Powai Lake

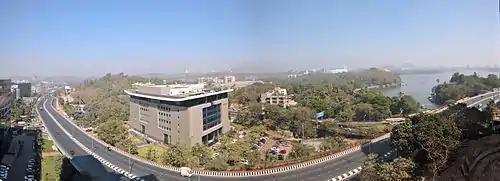
The JVLR & Powai Lake as seen from the top of Emerald Isle, Powai

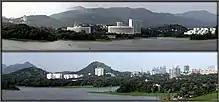
Powai Lake

Powai Lake (Pronunciation: ]) is an artificial lake, situated in Mumbai, in the Powai valley, where a Powai village with a cluster of huts existed. The city suburb called Powai shares its name with the lake.